History of opera

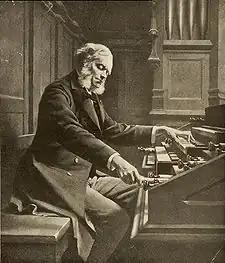
César Franck at the organ

In Germany, musical activity was distributed among the various states into which the nation was divided, until the unification of the country in 1871, which brought greater cultural patronage from the reigning house, the Hohenzollern, until then kings of Prussia. During this century, the hitherto predominant Italian influence was gradually abandoned, especially thanks to the work of Richard Wagner. In Austria, after the dissolution of the Holy Roman Empire, the Austro-Hungarian Empire was formed, also ruled by the Habsburgs. In 1869 the Wiener Staatsoper (Vienna State Opera) opened, which quickly became one of the most active centers of European opera; and, in 1898, the Wiener Volksoper (Vienna People's Opera), dedicated to operetta and ballet.